2 Kings 17

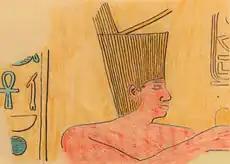
Relief of Osorkon IV, from Tanis

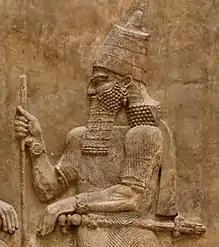
Relief of Sargon II, king of Assyria, who claimed to capture Samaria.

The deportees were displaced decentrally to various location in the north-east Syria, effectively destroying the races, so the exiled northern Israelite people left few traces in history and tradition (becoming "Ten Lost Tribes" of Israel), unlike the Jews (the people of Judah) who were later moved "en bloc" to Babylon.